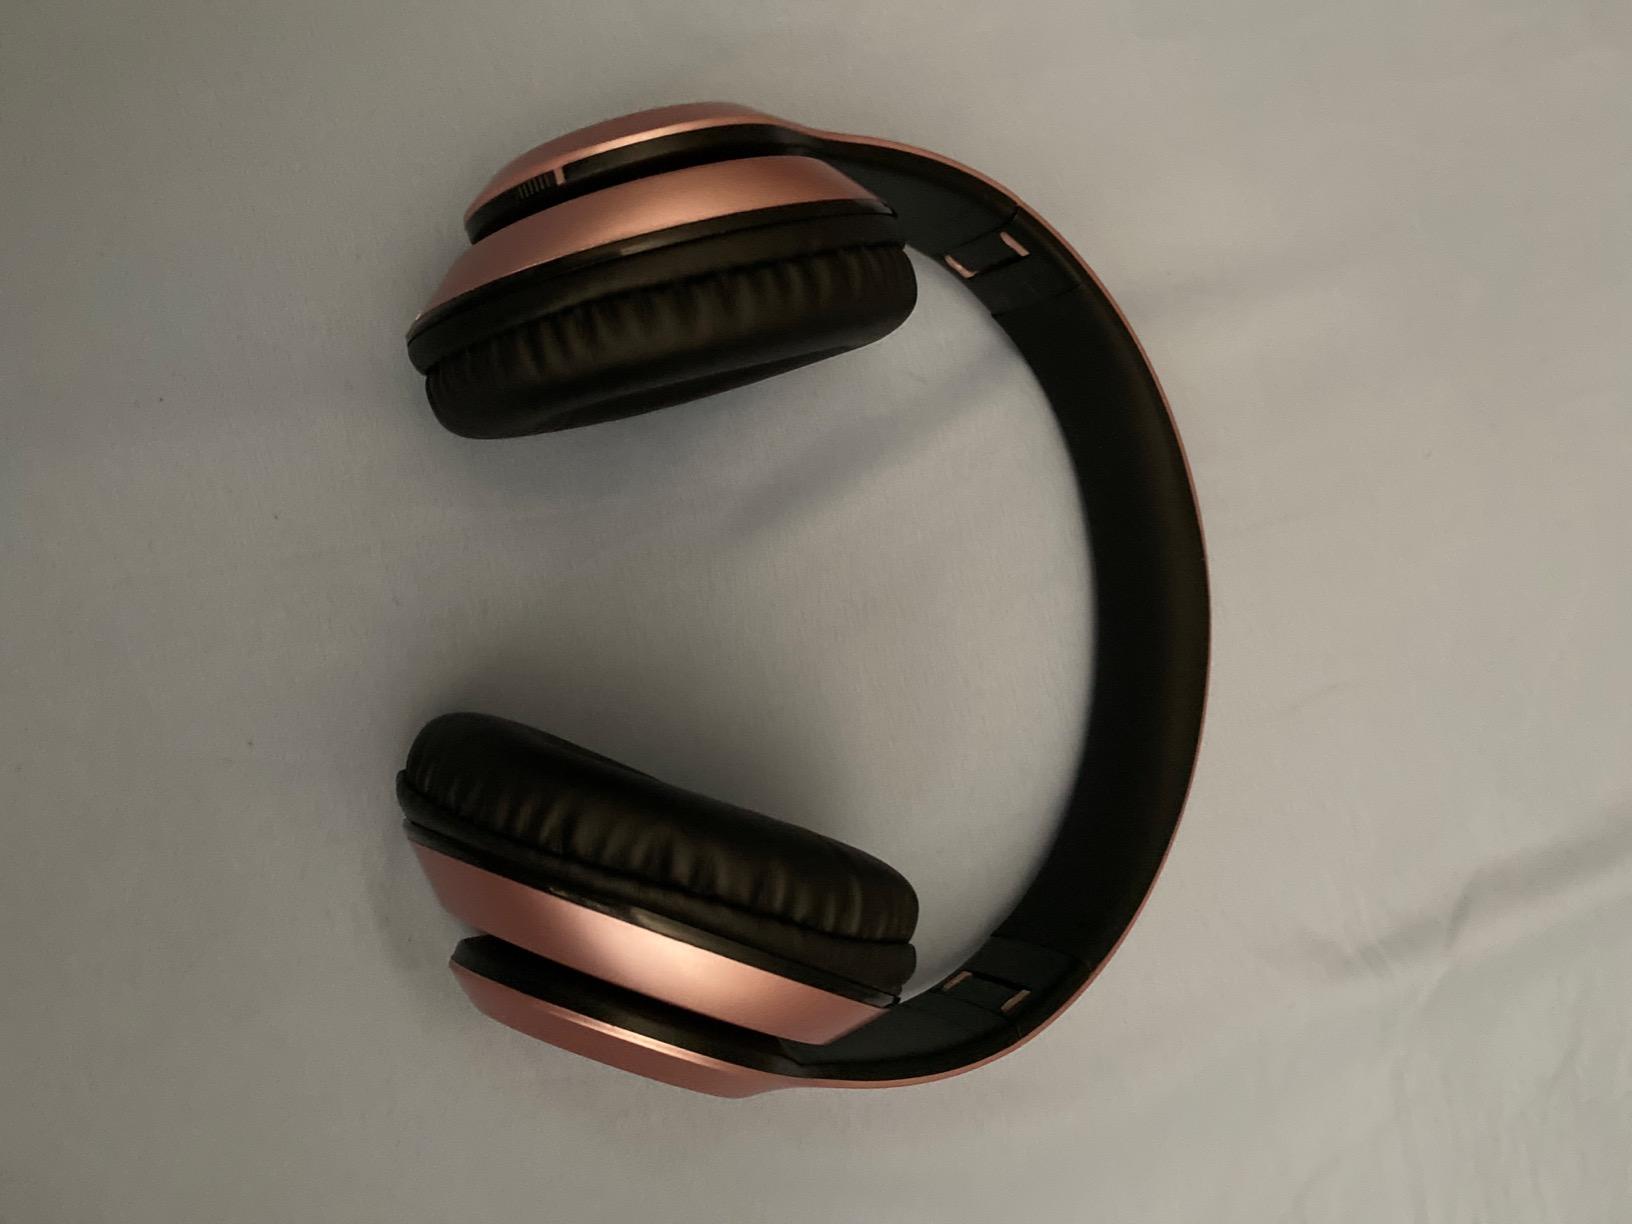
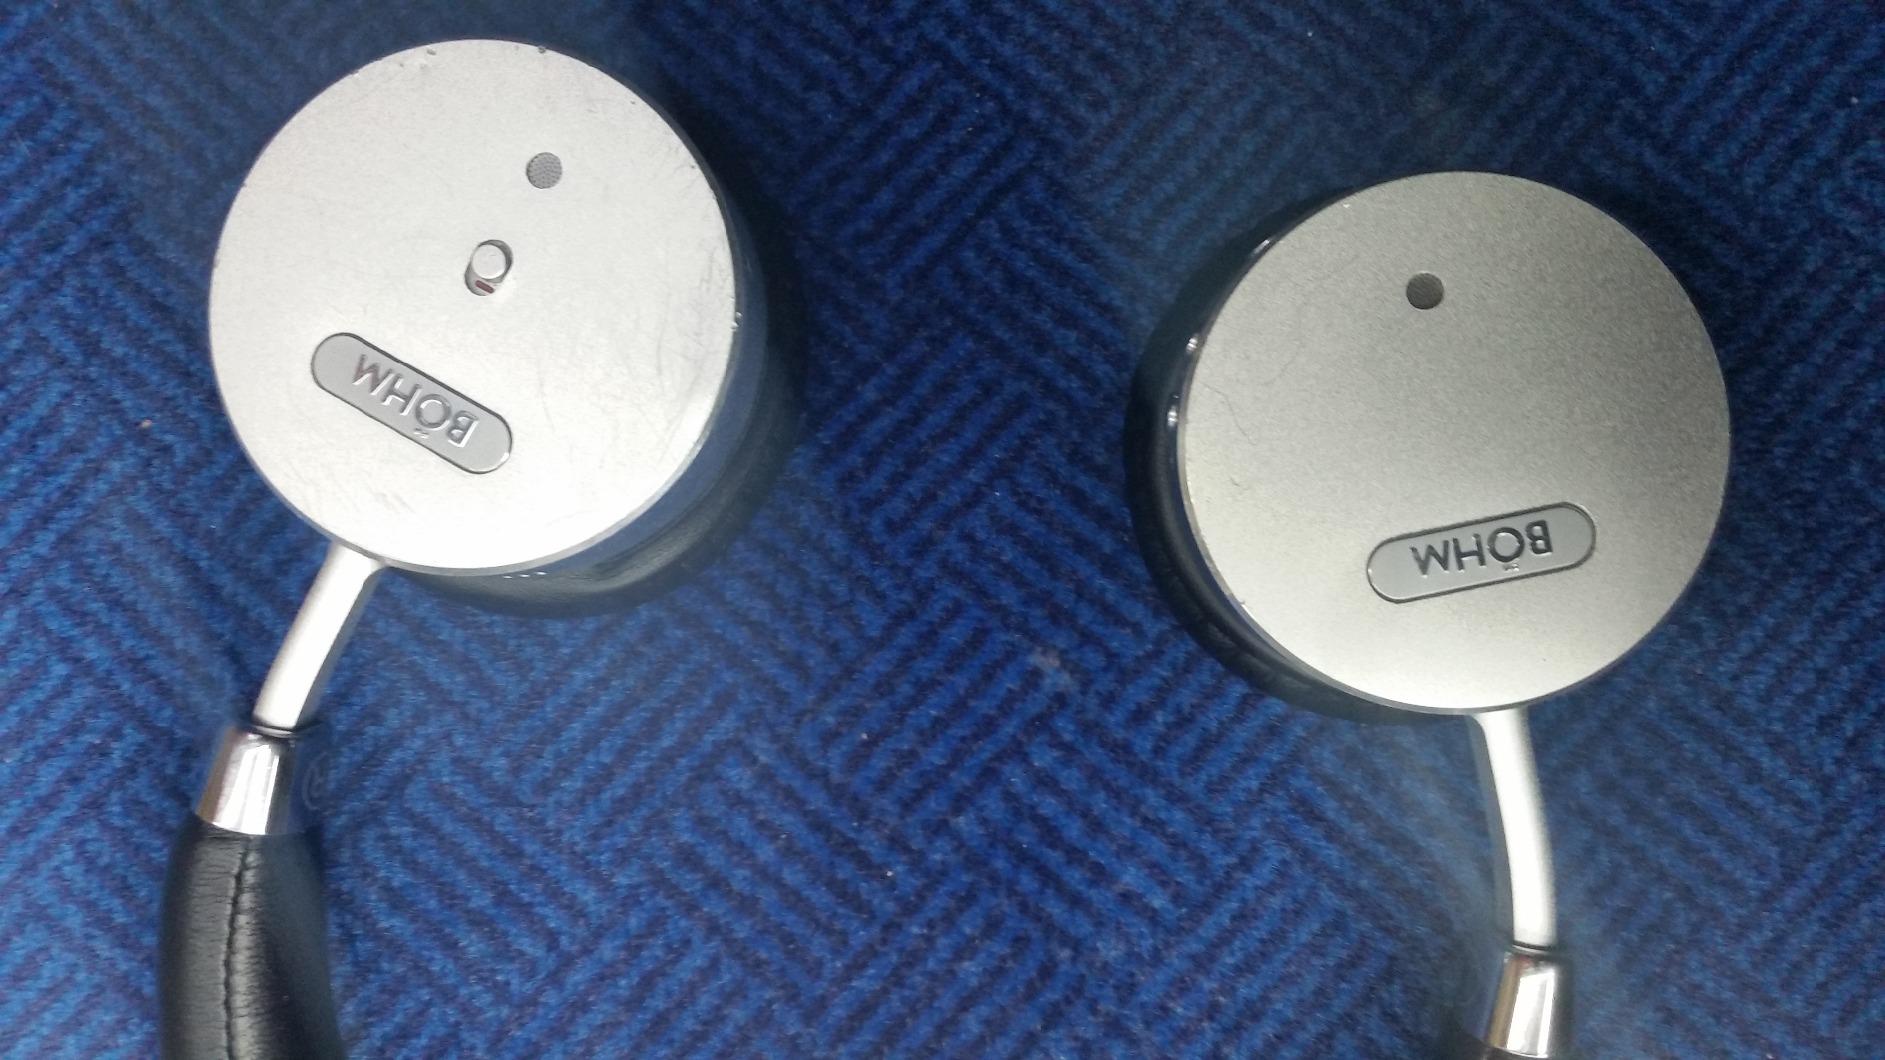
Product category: headphones
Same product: no